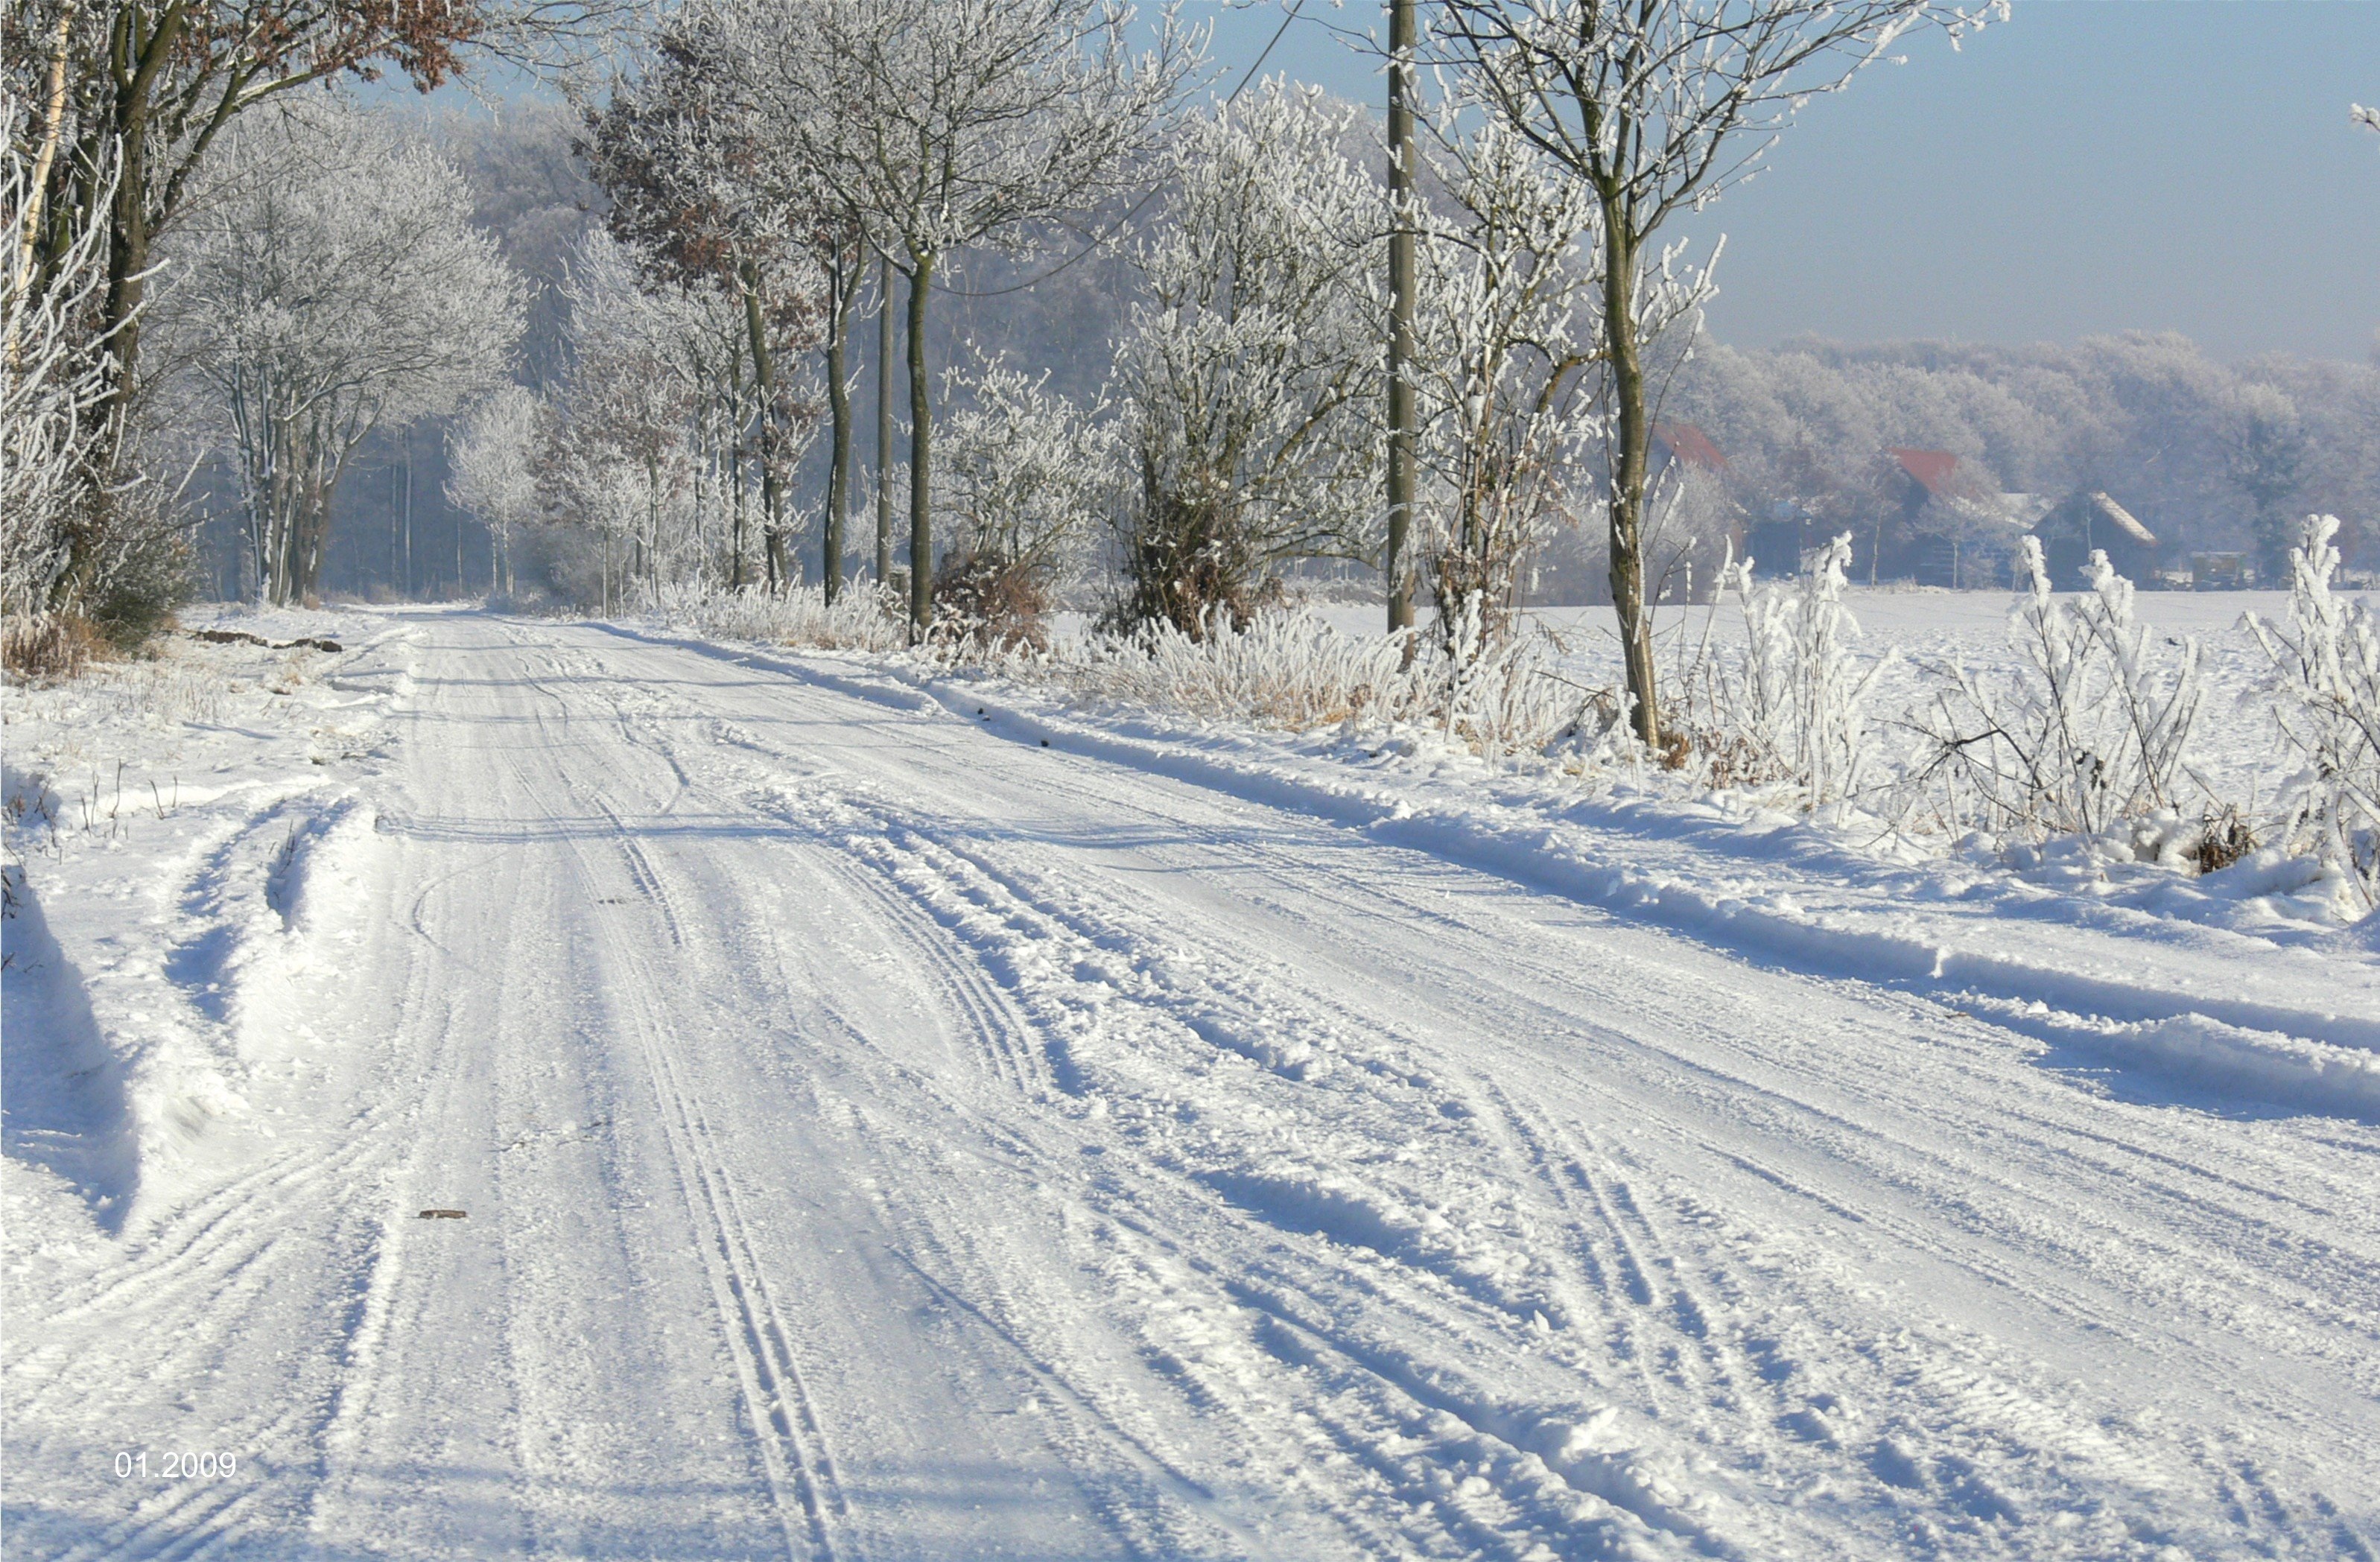
landscape, snow, winter, frost, weather, lane, season, footwear, blizzard, parklandschaft, piste, ffh, freezing, homestead, snow cover, westfalen, flat land, m nsterland, cross country skiing, davert, nordic skiing, winter's day, geological phenomenon, stuck in a rut, landschaftsschtzgebiet